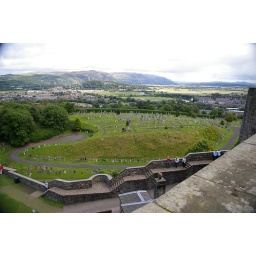
Day 9 Sterling Castle - view to the north from from castle walls in Douglas Garden